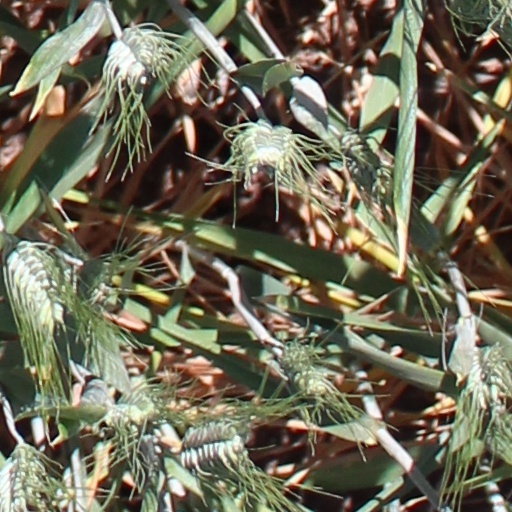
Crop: wheat